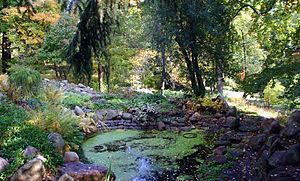
Warszawa / Forandringer
Warszawa har været Polens hovedstad siden 1596, da Sigismund III flyttede hovedstaden fra Kraków. Byen ligger ved Wisłas løb og har 1.764.615 indbyggere. Byen har tidligere været under preussisk, svensk, russisk og tysk kontrol.